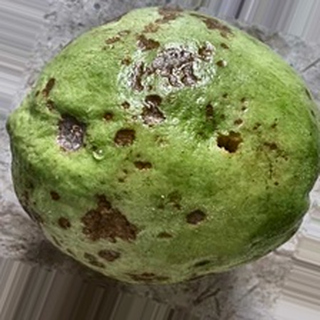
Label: guava_anthracnose